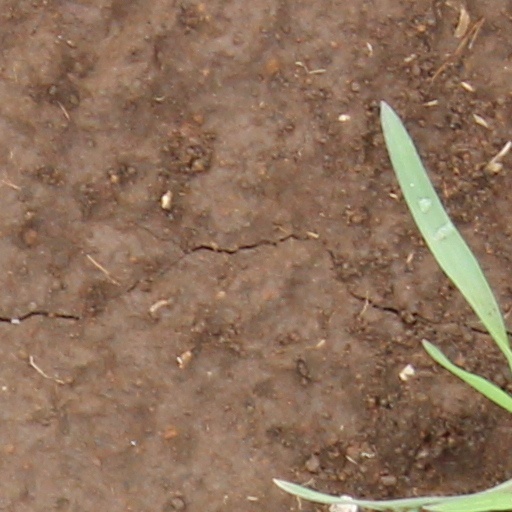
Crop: wheat